Murska Sobota

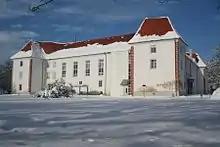
Murska Sobota Castle

Officially, the town is known as Murska Sobota, although informally it is usually simply referred to as "Sobota" by its inhabitants and "Murska" by people from other parts of Slovenia. The settlement was first attested in written documents in 1297 as "Belmura" (and as "Murazombatha" in 1348 and "Murazumbota" in 1366). The traditional German name of the town is "Olsnitz", which is derived from the old Slovene name "Olšnica". The modern Slovene name is a translation of the Hungarian name "Muraszombat," which was the official name of the town until 1919. In Hungarian, "szombat" means 'Saturday', referring to the town's practice of holding fairs every week on that day. Murska Sobota was a district town of Vas County in the Kingdom of Hungary until 1918. Along with most of Prekmurje, it was annexed by Hungary during World War II, from 1941 to 1944. Between 1944 and 1945 it was under Nazi German occupation, and it was captured by Soviet troops in May 1945. It was also part of the Balatin Sanjak under Ottoman Turkey, which belonged at first to the Budin Eyalet, later the Kanije Eyaleti, before the Treaty of Karlowitz.